HMS Renown (1916)

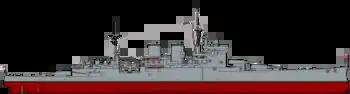
"Renown", as reconstructed in 1939

The ship's 15-inch gun turrets were modified to the Mark I (N) standard with their elevation increased to 30°. Twenty dual-purpose QF 4.5-inch Mark III guns in twin BD Mark II mountings replaced all of the 4-inch guns. Six of the gun turrets, three on each side, were abreast the forward funnel while the remaining four were mounted abreast the main mast. The BD Mark II mounts had elevation limits of −5° to +80°. The Mark III gun fired a high explosive shell at a new gun muzzle velocity of . Its rate of fire was 12 rounds per minute. They had a maximum effective ceiling of . The guns were controlled by four dual-purpose Mark IV directors, two mounted on the rear of the bridge structure and the remaining two on the aft superstructure. They fed tracking data to a HACS Mark IV analog computer for high-angle targets and an Admiralty Fire Control Clock Mark VII for low-angle targets. Each gun was provided with 400 rounds of ammunition. Three octuple Mark VI 2-pounder mounts were fitted, two on a platform between the funnels and the third at the rear of the aft superstructure. Each was provided with a Mark III* director. Four quadruple Vickers .50-calibre Mark III mounts were also added, two each on the forward and rear superstructures. The submerged torpedo tubes were removed and eight above-water torpedo tubes added. This reconstruction, at £3,088,008, was more than three times as expensive as her earlier reconstruction.